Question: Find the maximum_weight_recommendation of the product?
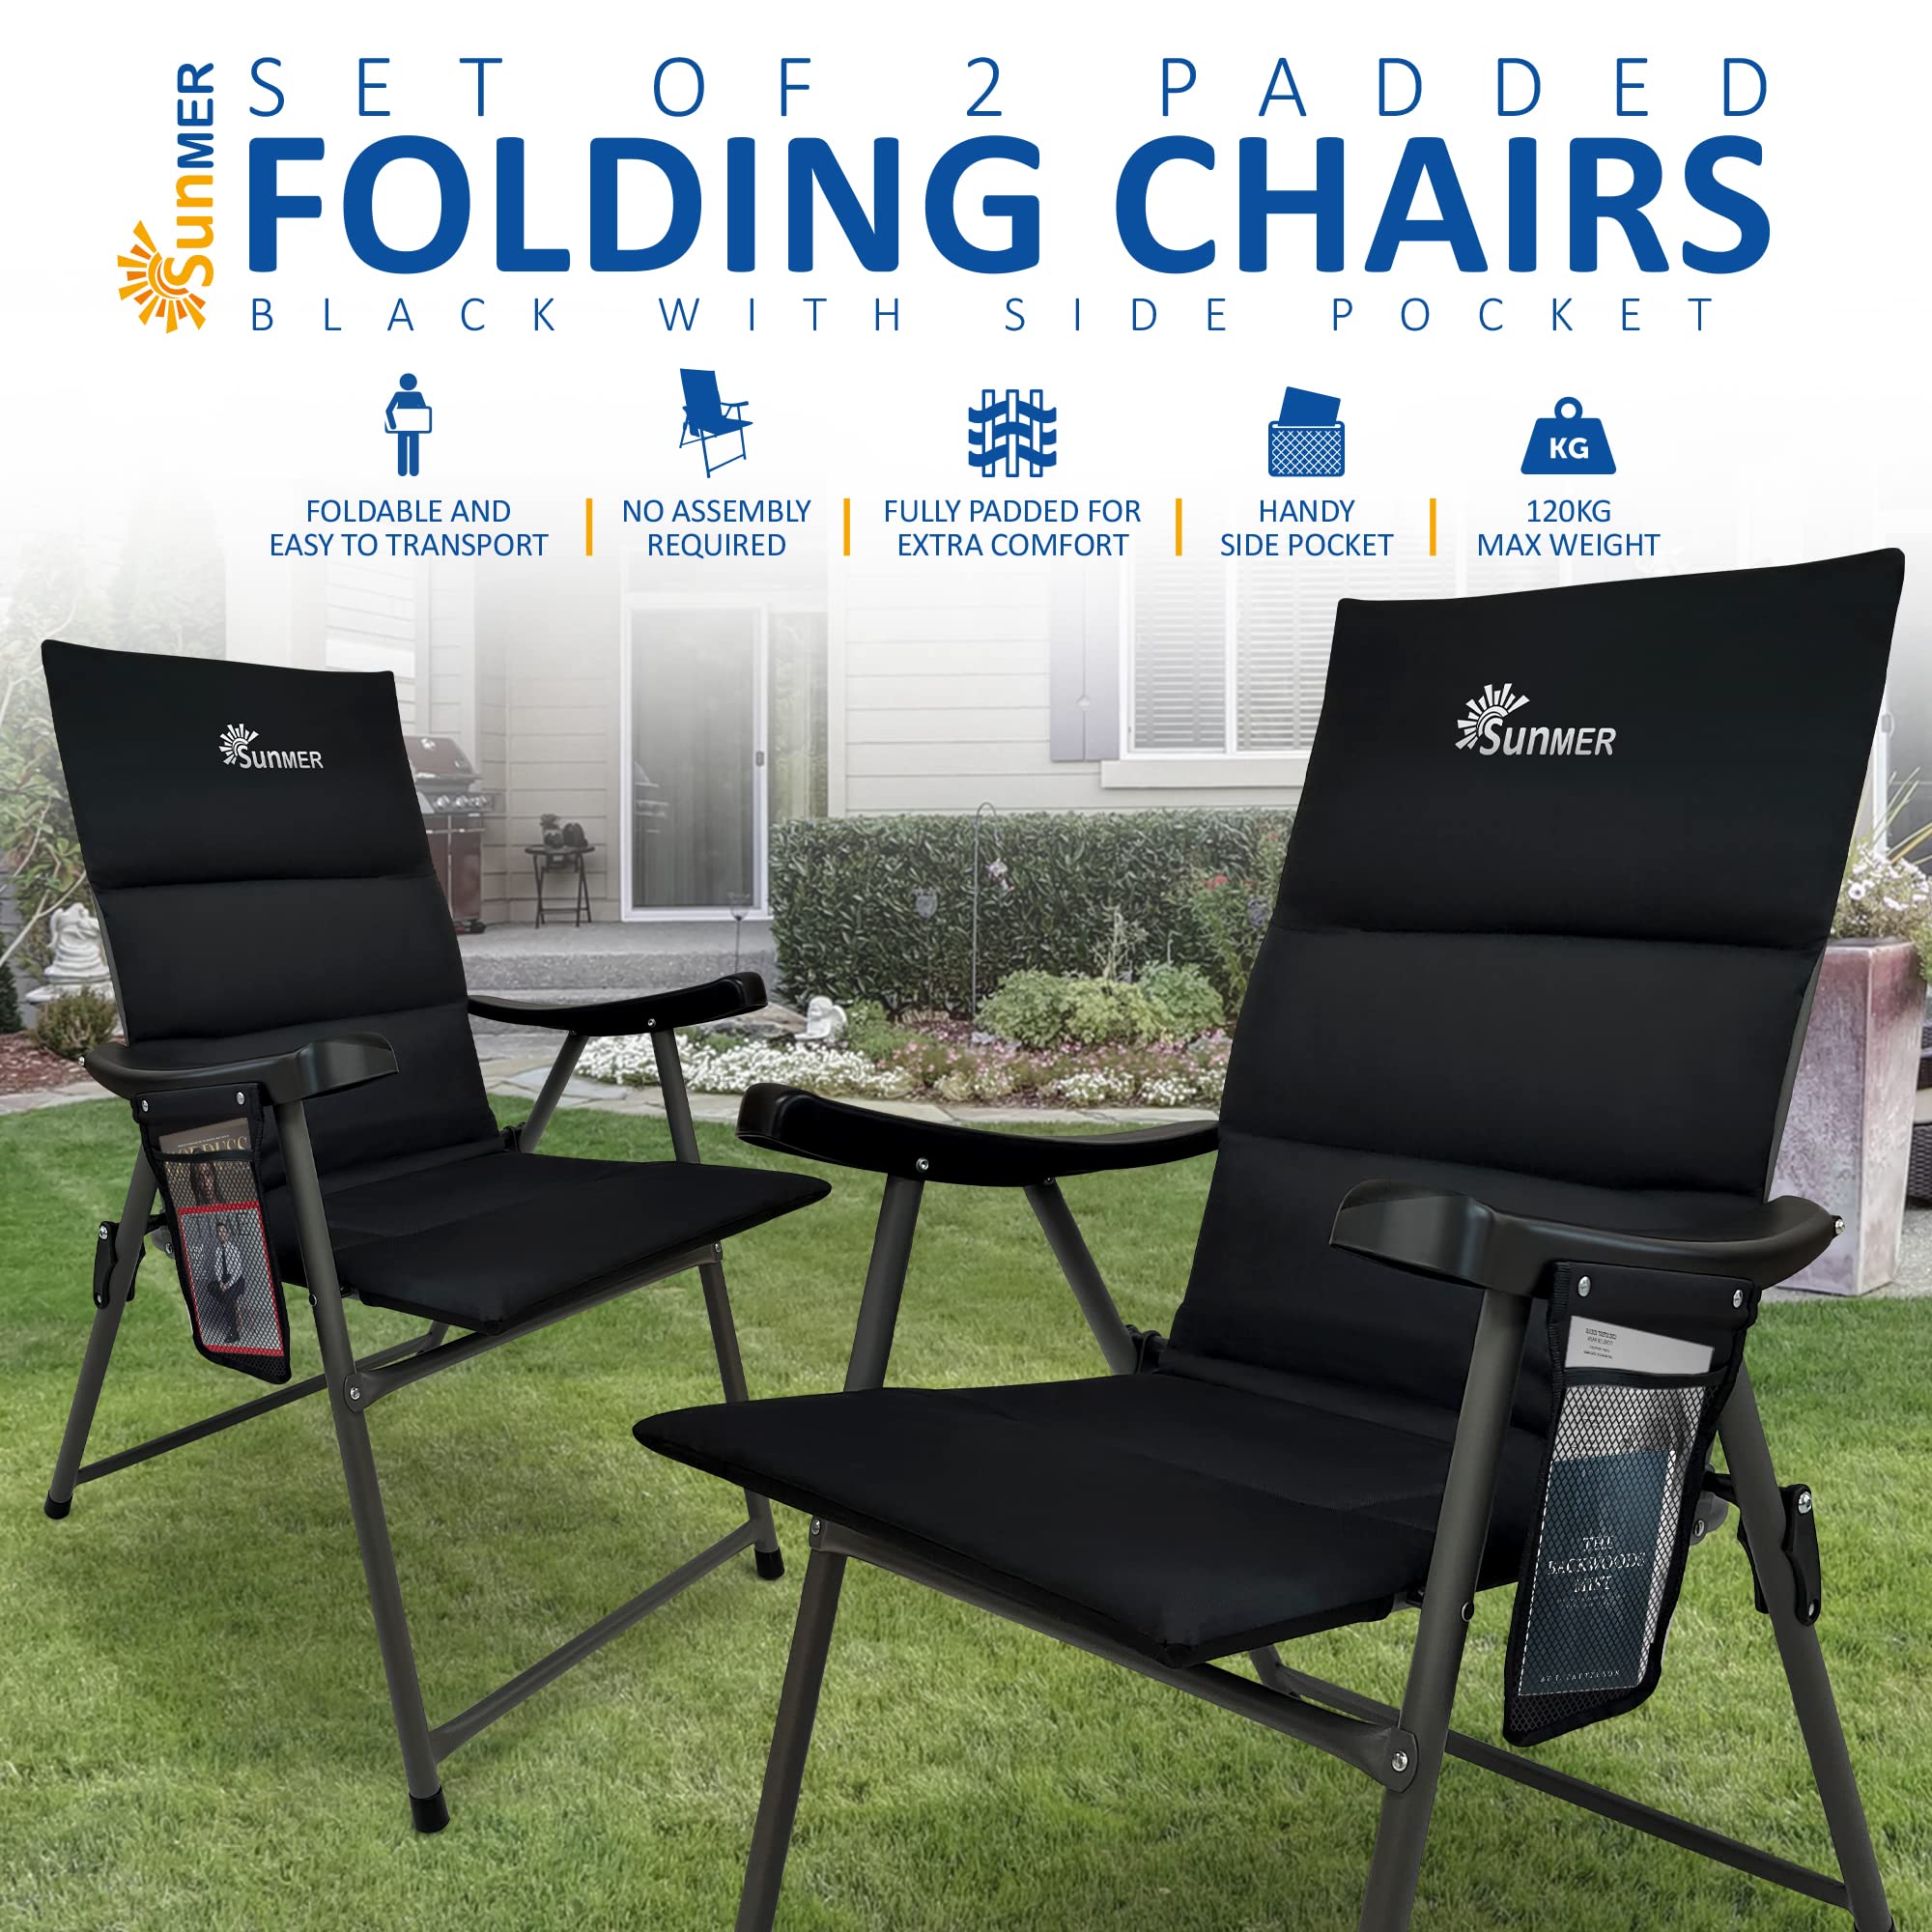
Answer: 120 kilogram